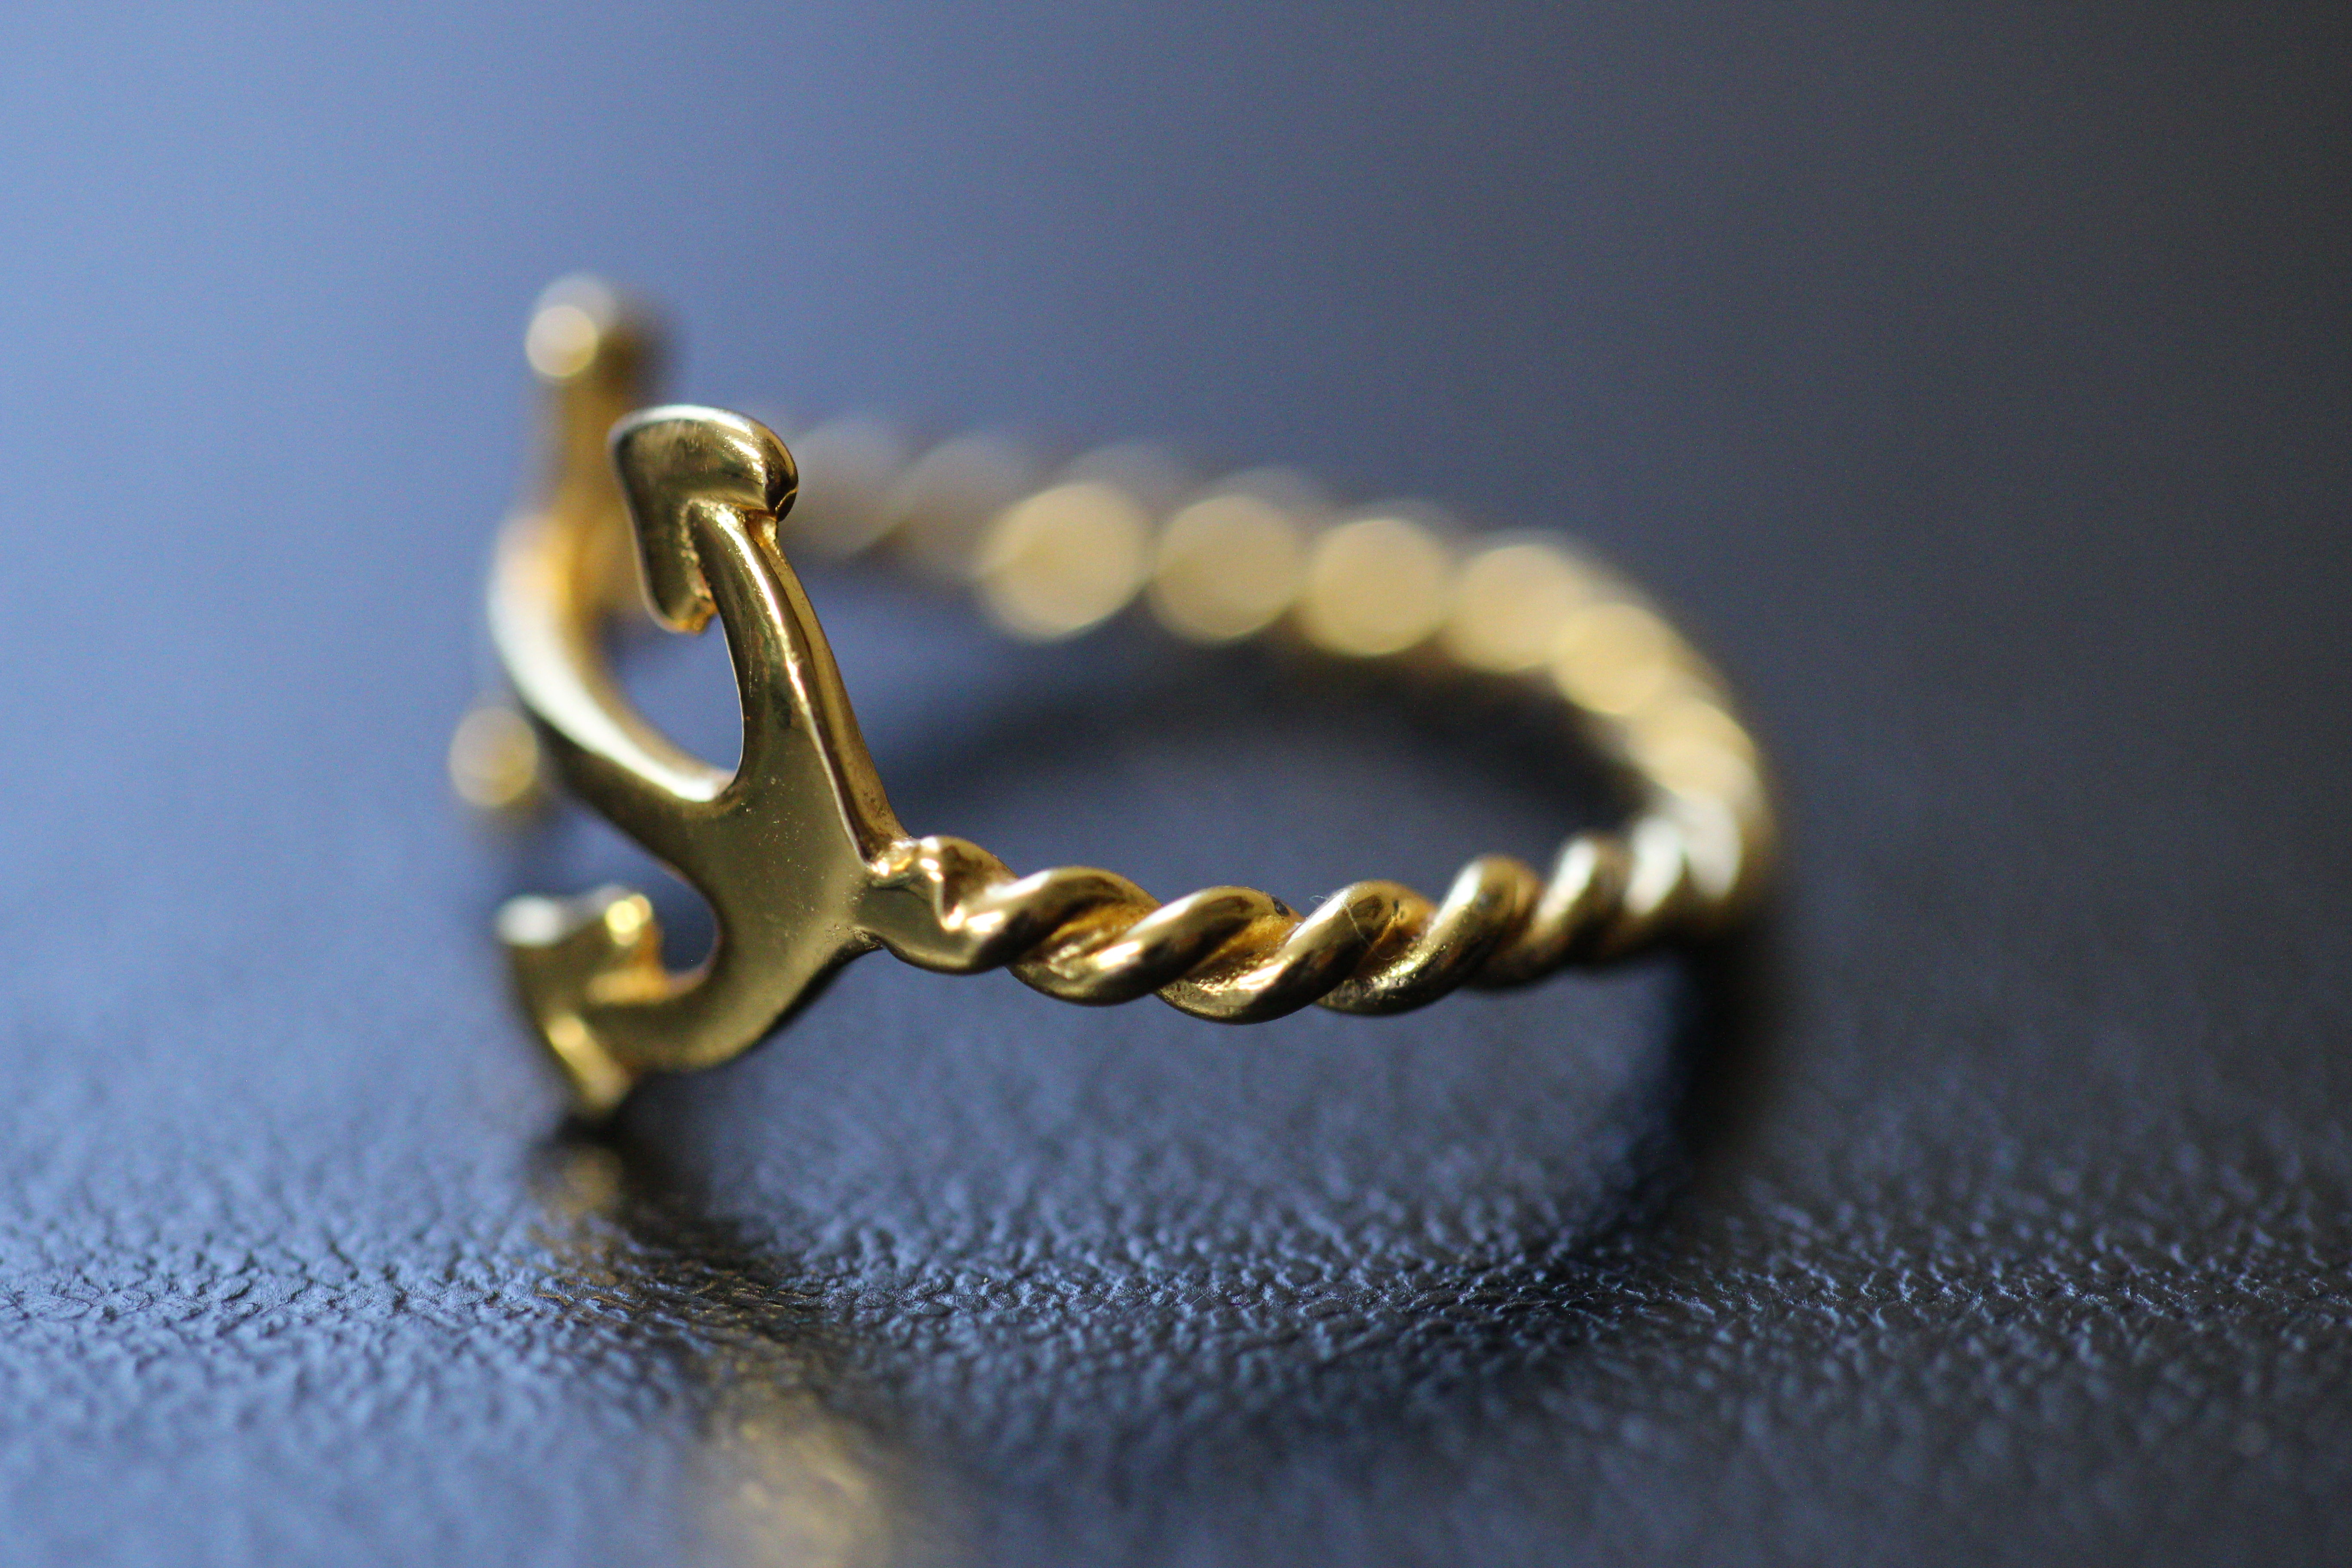
ring, chain, metal, fashion, jewelry, bracelet, jewellery, gold, anchor, fashion accessory